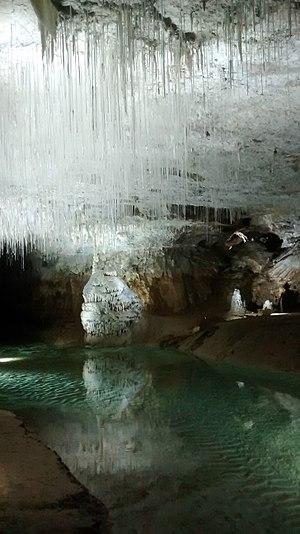
Les spéléothèmes, appelés plus couramment concrétions, sont des dépôts minéraux précipités dans une cavité naturelle souterraine. Ils donnent souvent des formes variées qui ont fécondé, par le phénomène de paréidolie, l'imaginaire populaire, d'où leurs microtoponymes locaux.